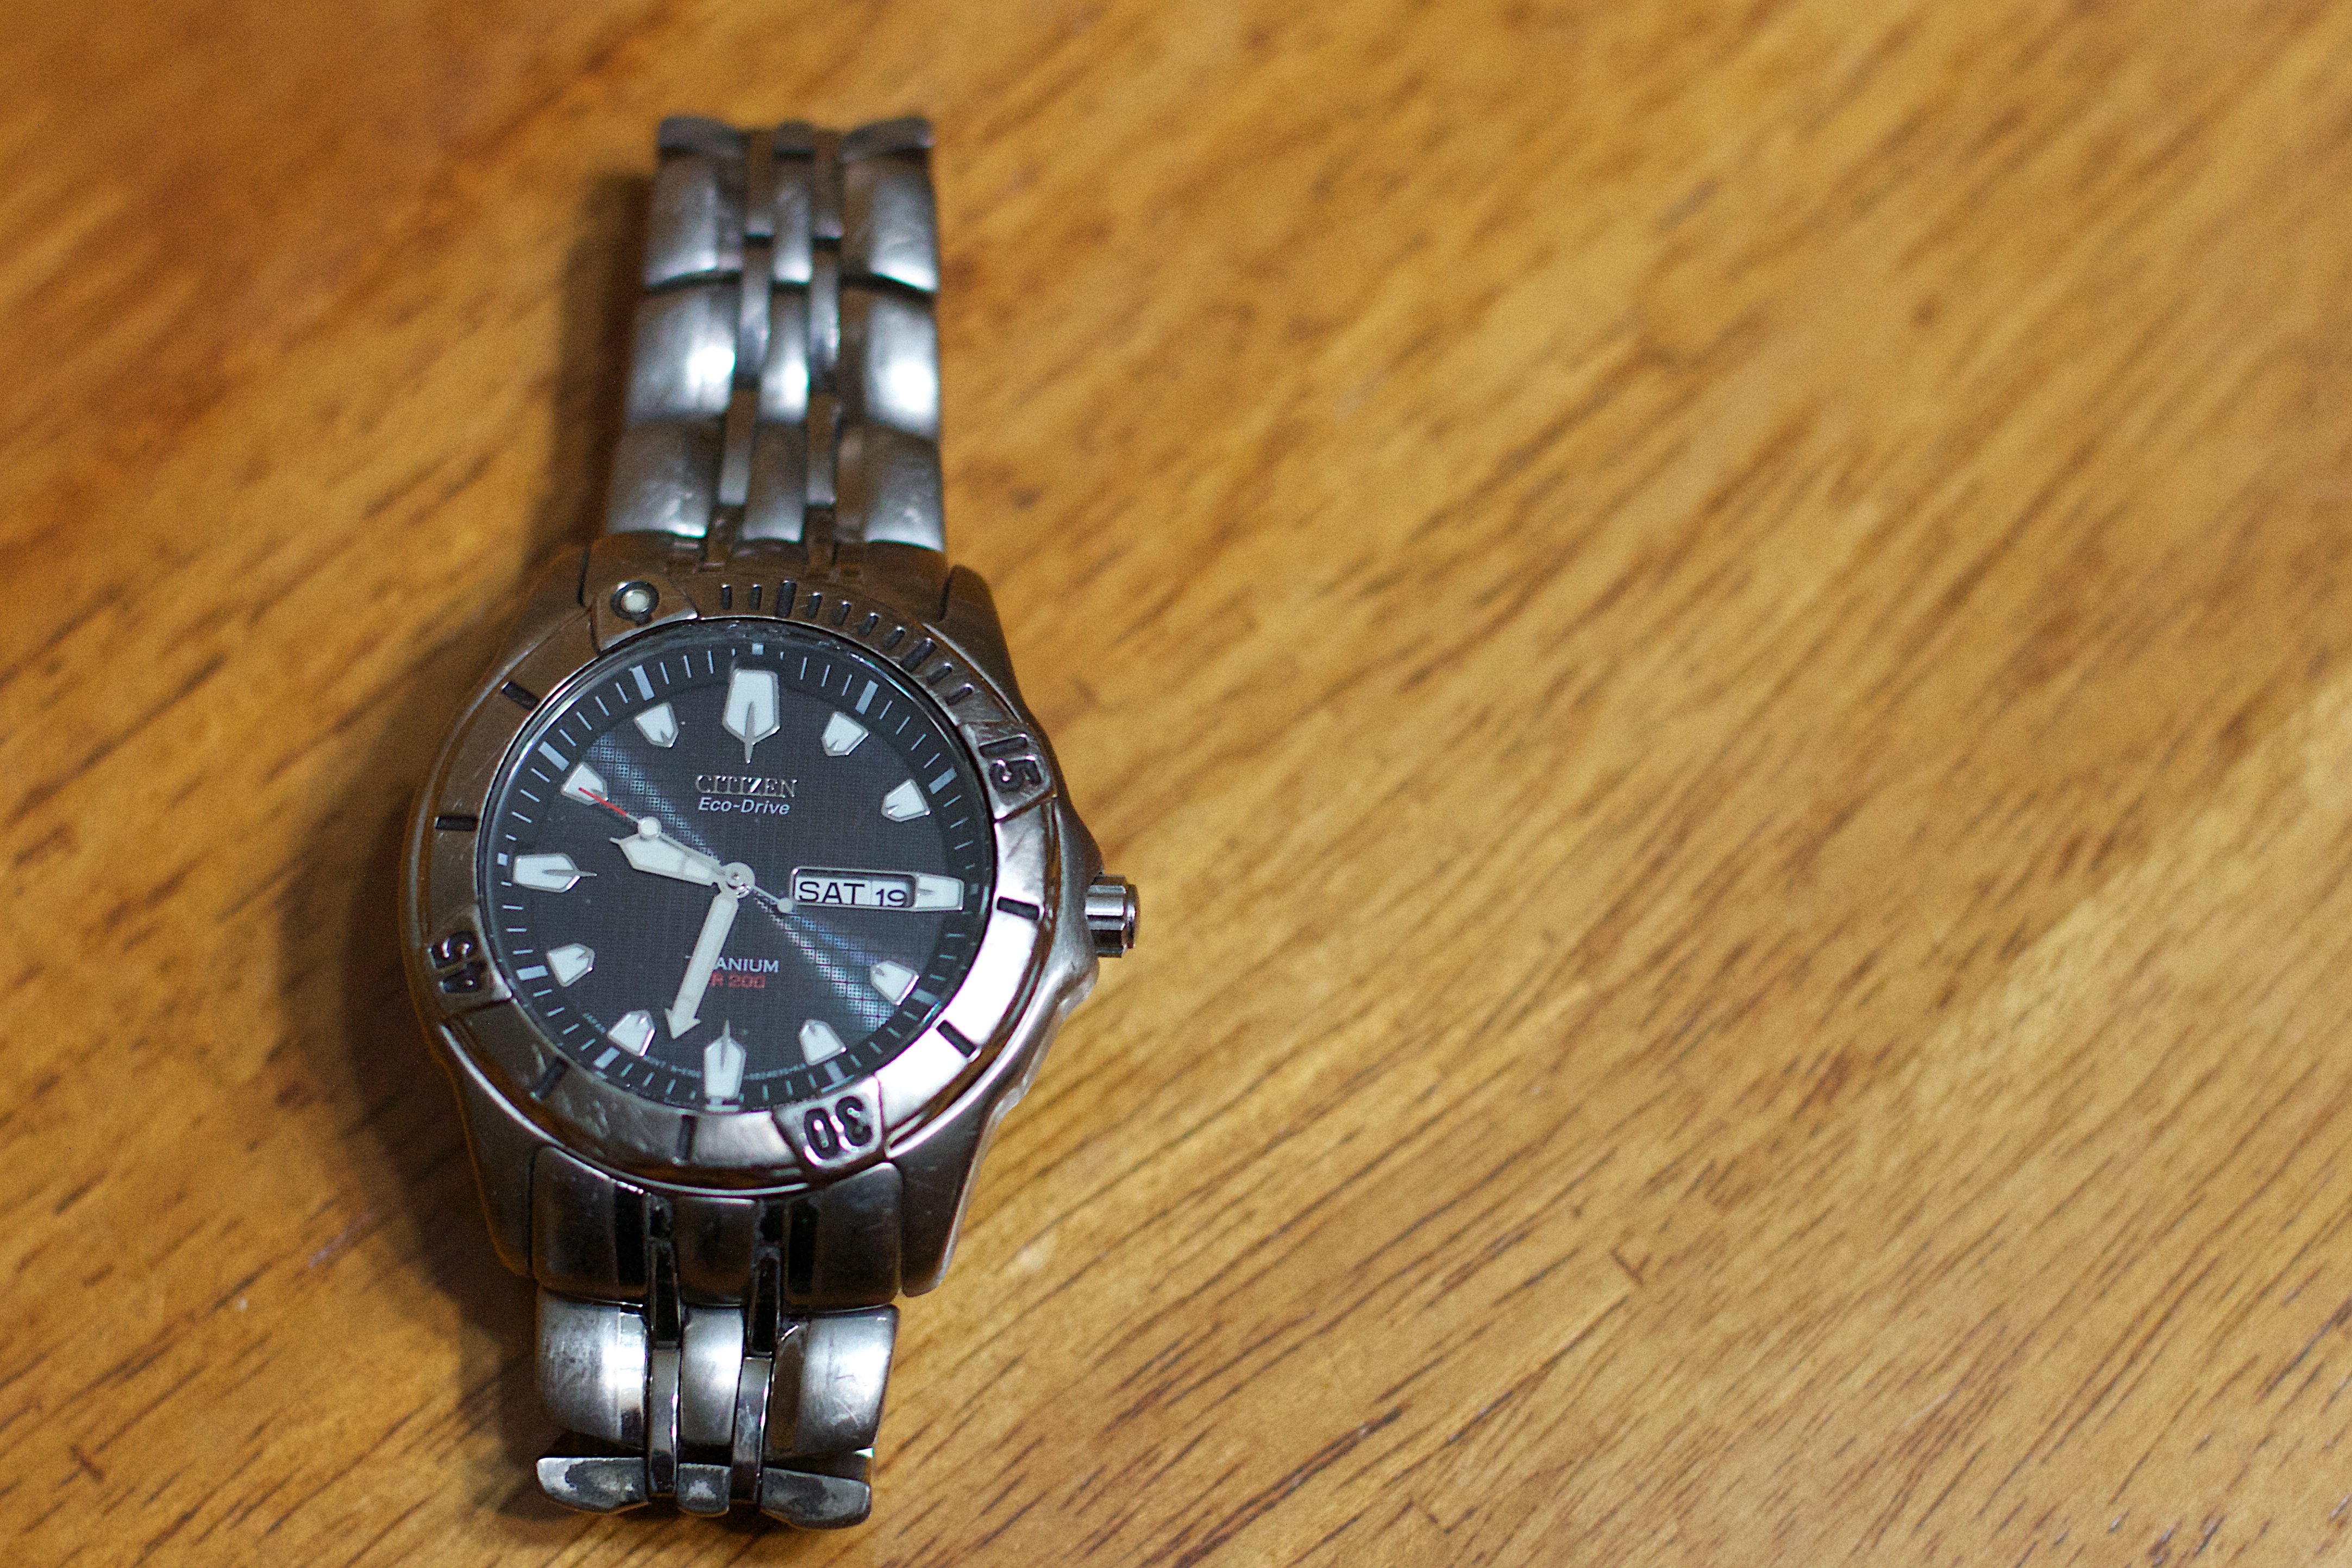
watch, hand, ideahive, 5cardetmooc, strap